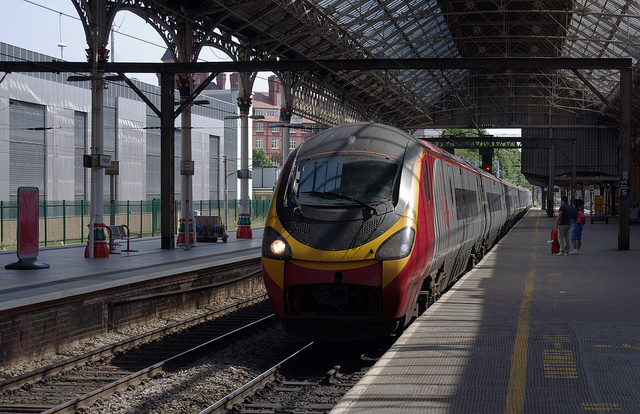
A train comes to a stop at a train station.

A train following the track next to a station.

A multicolored train pulling into a train station.

A silver passenger train pulling into a train station.

A passenger train sits near a station platform.